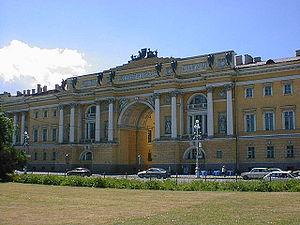
Ivan Fiodorovitch Glebov. Né le 20 février 1707. Décédé le 13 juin 1774. Commandant, général en chef de l'Empire russe, sénateur, gouverneur général de Kiev, gouverneur général de Saint-Pétersbourg. Propriétaire du domaine de Znamenskoïe-Raiok.